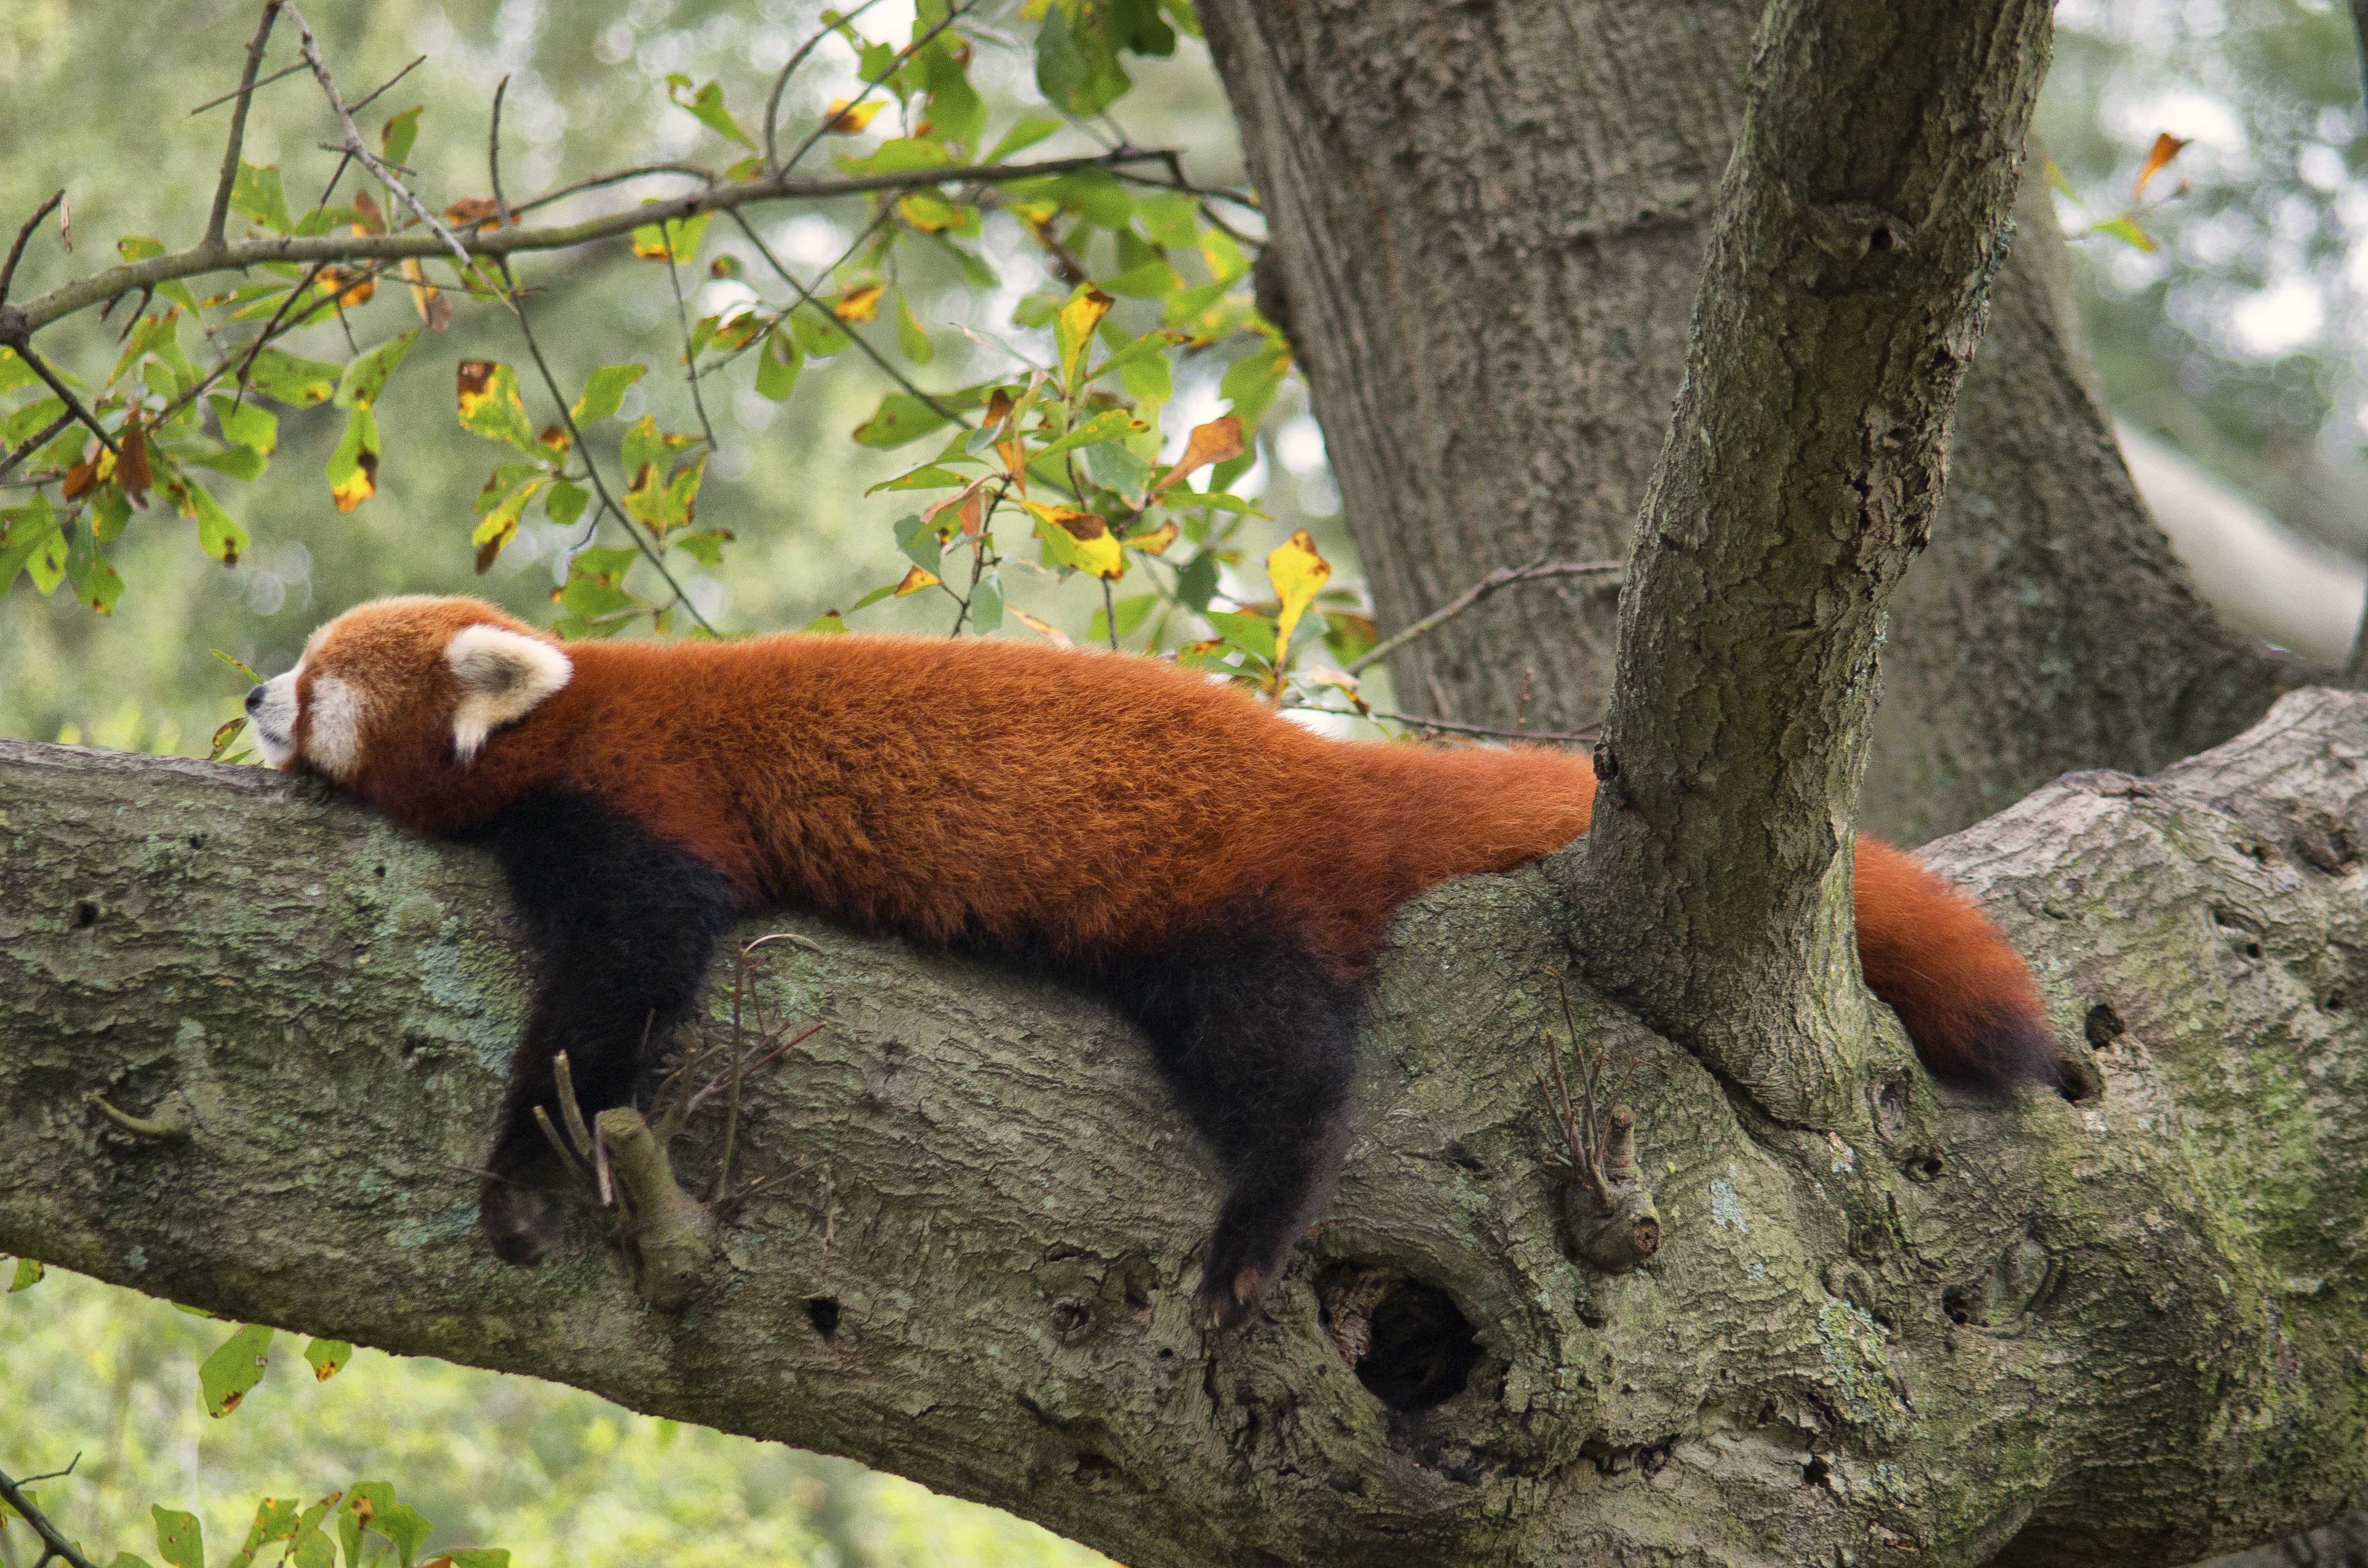
nature, animal, cute, asian, wildlife, wild, zoo, chinese, red, sleeping, mammal, fauna, red panda, panda, lazy, vertebrate, tired, adorable